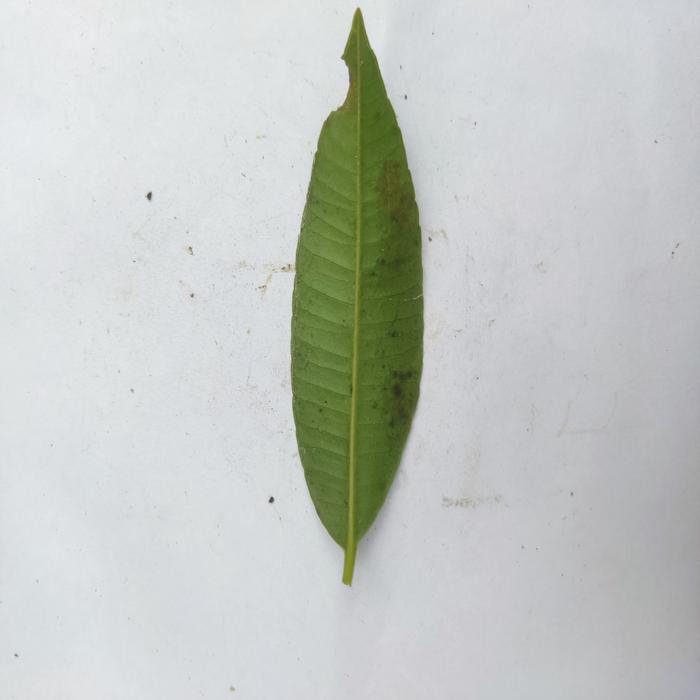
Crop: Hog Plum
Leaf condition: Anthracnose